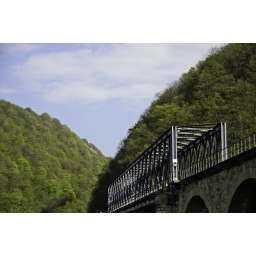
An old railroad bridge passing near a couple of hills covered by lush green forests.